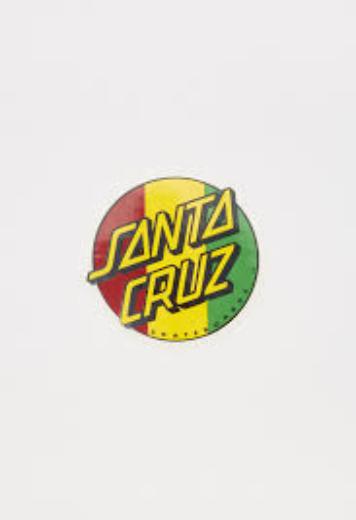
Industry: Sports